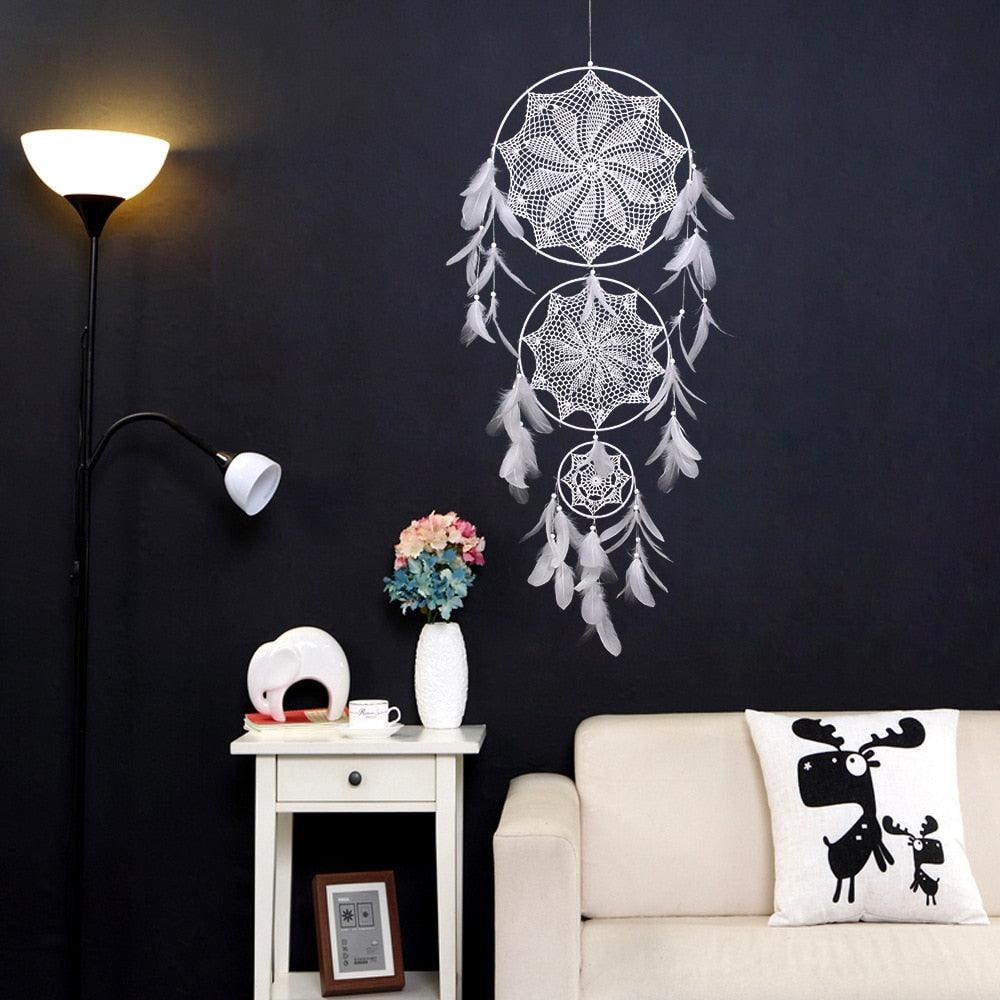
Big Dream Catcher Decor For Home Nordic Decoration Home Kids Room Decoration Wind Chimes Dream Catchers Hanging Dream-catcher For Wedding Festival Photography Gifts
Description: HANDICRAFTS: Dream catcher is a completely hand-woven woven net that can really help children fall asleep and prevent nightmares. Simple and generous is a good home decoration. WIDE RANGE OF USES: this 3d metal outdoor garden decor can be hung on lamps, trees, walls, balconies, windows and gardens; Therefore, you can enjoy its interesting and vivid sound in the wind BEAUTIFUL DECOR: enjoy your outer space with your friends; You can hang this stainless steel mirrored wind chime on your garden and decorate it in spring and summer to bring more fun to your life; This item will be nice complement to your space all year round BEST GIFT: if you are looking for beautiful gifts for birthday, Easter, Mother's Day or Father's Day, this personalized product will be a nice choice for you to send your parents, grandparents, friends or anyone you love Brand Name: ALLURELATION Decor Model Number: ALLUDEKS893SAS Theme: MASCOT Material: Wicker Style: europe dream catcher: big dream catcher dream catcher decor: dream catchers gift dream catchers hanging: dream catcher decor for home nordic: nordic decoration home kids room: kids room decoration wind chimes: dreamcatcher
Brand: ALLURELATION Decor
Category: Home & Garden > Decor > Dreamcatchers